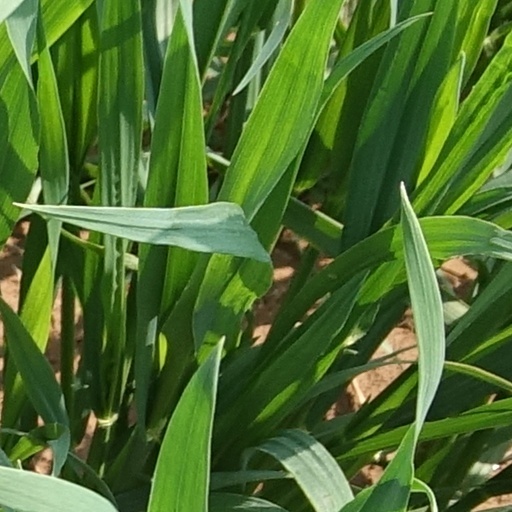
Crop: wheat